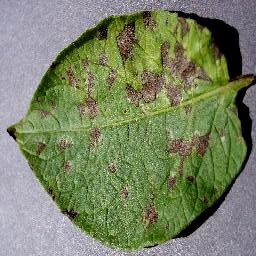
Etiqueta: Tizon_Temprano